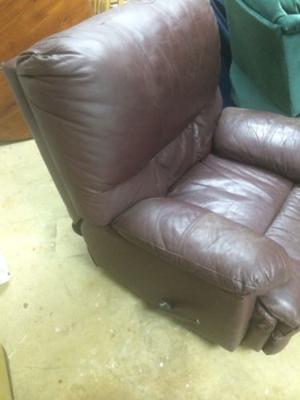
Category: chair